BTR-60

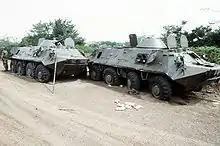
BTR-60s in Grenada

A BTR-60PB of the Armenian police was used on 1 March 2008 during the Armenian presidential election protests in Yerevan. It was sent to counter the protest at the Shahumyan Square near the French Embassy, where it arrived at 1:30 pm. Eventually, the unarmed and peaceful demonstrators surrounded the APC, mounted it, and forced its crew to leave the square.